Kathryn Carver

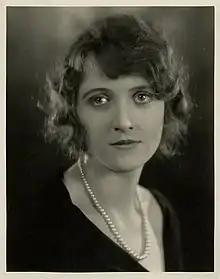
Carver in 1924

Carver played in motion pictures during a brief career from 1925 to 1929. She co-starred with Adolphe Menjou in "Service For Ladies" (1927) and "His Private Life" (1928).